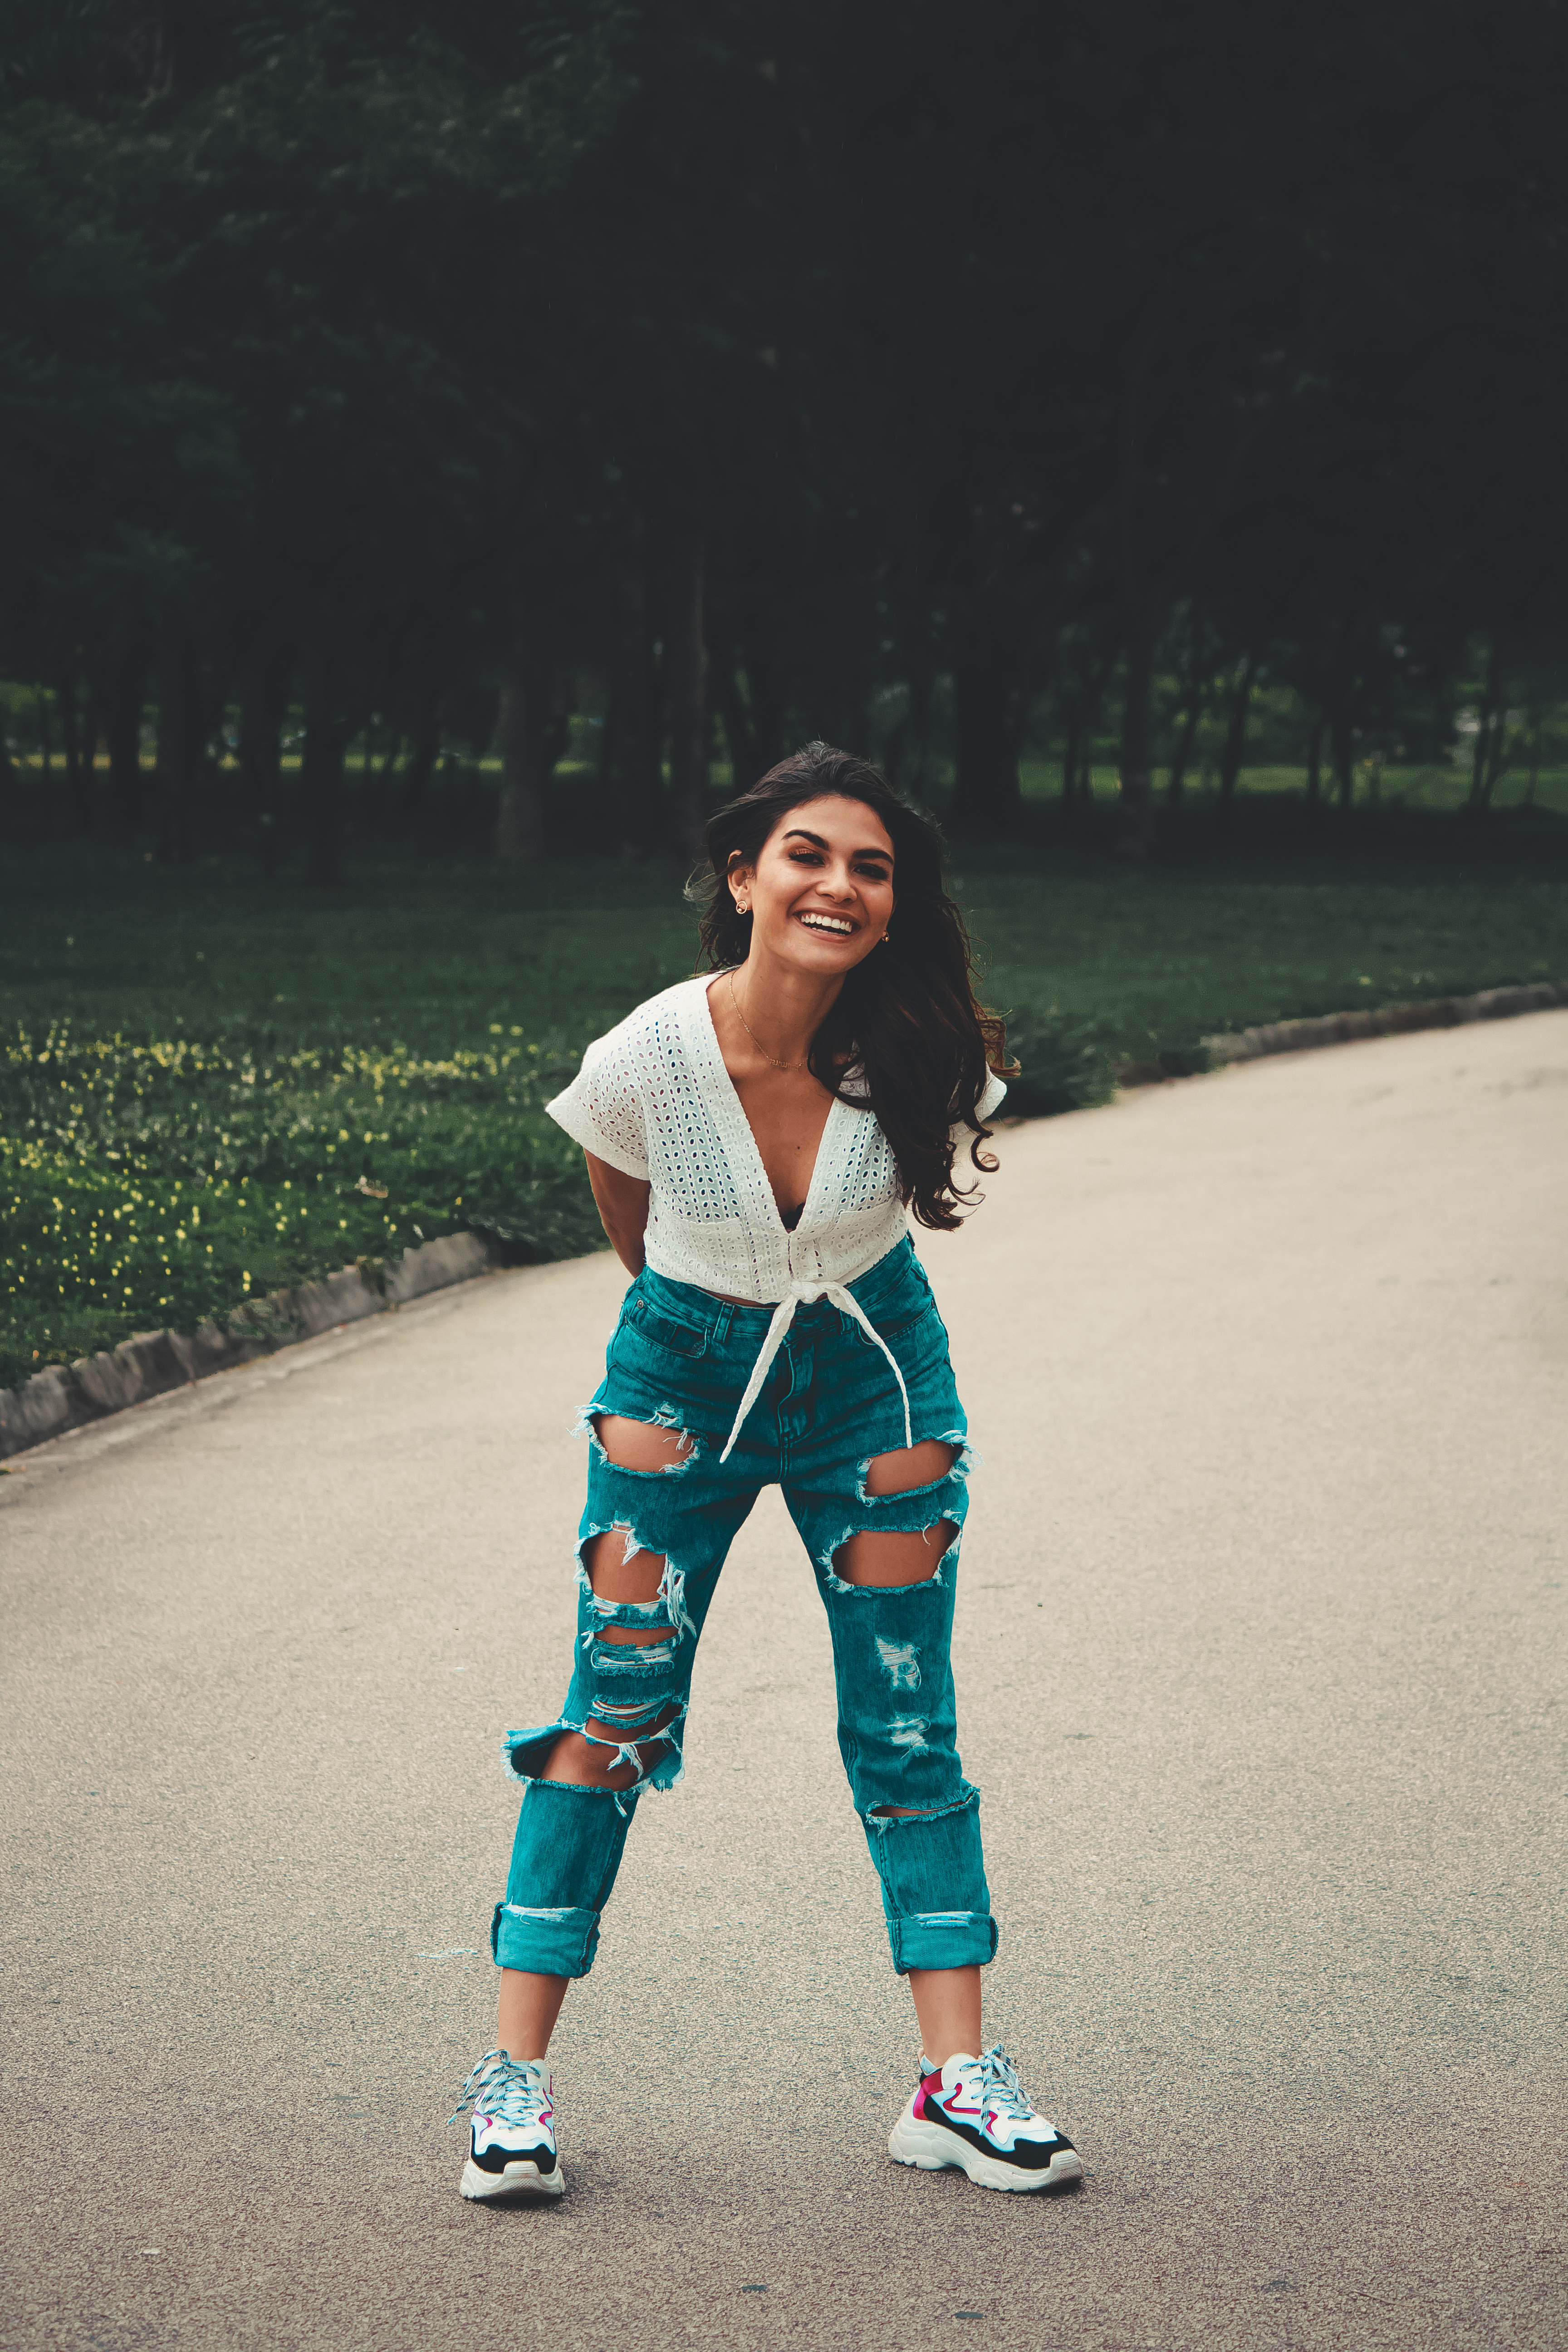
girl, green, footwear, street fashion, photography, shoe, smile, sportswear